Gothenburg

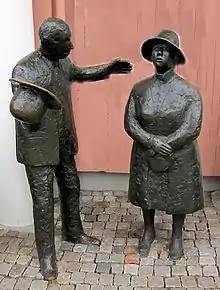
Kal and Ada at Liseberg

Other major transportation hubs are "Centralstationen" (Gothenburg Central Station) and the Nils Ericson Terminal. Trains depart from Gothenburg Central Station to various destinations in Sweden, as well as frequent connections to Oslo and Copenhagen (via Malmö).